Francis C. Hammond

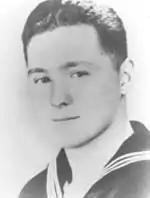
Hammond, Medal of Honor recipient

Francis Colton Hammond (November 9, 1931 – March 26, 1953) was a United States Navy hospital corpsman who was killed in action in Korea while serving with a Marine Corps rifle company during the Korean War. He posthumously received the Medal of Honor for his heroic actions above and beyond the call of duty during the night of March 26–27, 1953 during the Battle for Outpost Vegas.